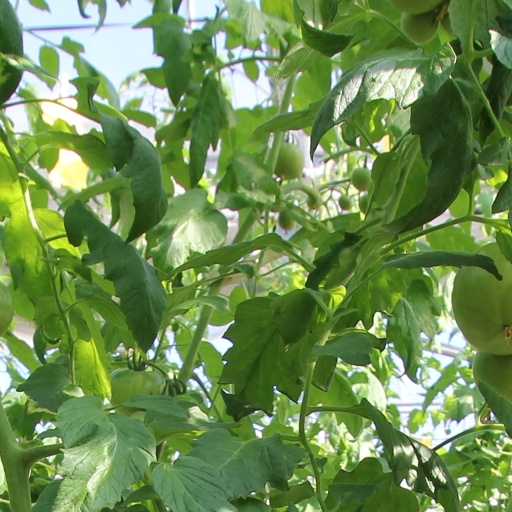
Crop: tomato